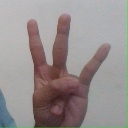
अक्षर: क्ष